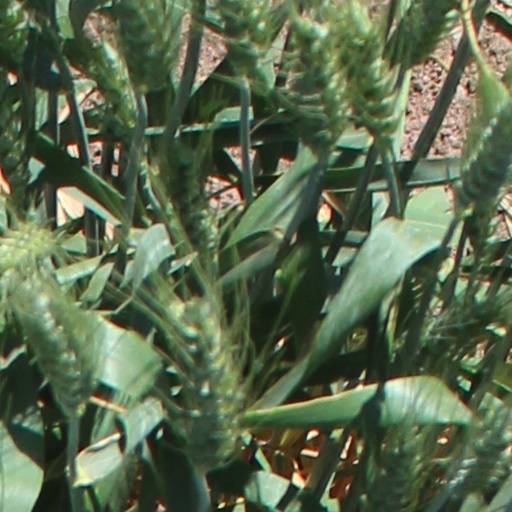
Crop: wheat